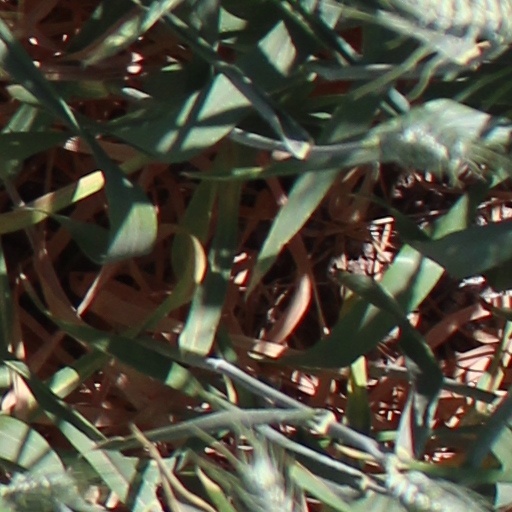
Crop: wheat